Lore Maria Peschel-Gutzeit

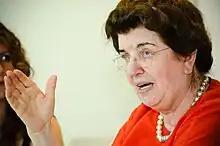
Lore Maria Peschel-Gutzeit in 2010

Lore Maria Peschel-Gutzeit (26 October 1932 – 2 September 2023) was a German judge and politician. Born in Hamburg, she became an advocate for family law, children's rights, and gender equality. As the first female president of a family senate, she served as Senator for Justice in Hamburg and Berlin. She implemented key legislation promoting gender equality. Recognized with the Marie Juchacz in 2019, she continued her legal career until her death in Berlin on 2 September 2023, at the age of 90.